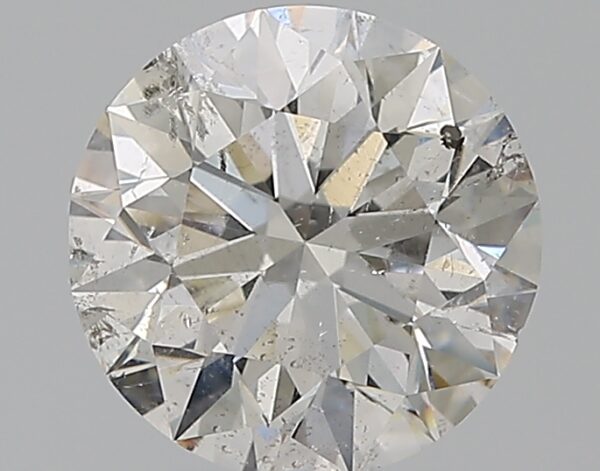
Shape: round
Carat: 2.2
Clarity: SI2
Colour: F
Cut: EX
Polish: EX
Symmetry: EX
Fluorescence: N
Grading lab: IGI
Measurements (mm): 8.28 x 8.22 x 5.2